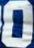
Number: 0